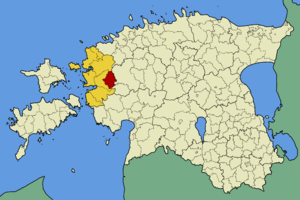
La commune de Kullamaa est une municipalité rurale d'Estonie située dans le Comté de Lääne. Elle s'étend sur une superficie de 224,6 km² et a 1 058 habitants.